Kare-kare
Also known as:
bcl - Central Bikol: Kare-kare
de - German: Kare-Kare
es - Spanish: Kare-kare
it - Italian: Kare-kare
ja - Japanese: カレカレ
jv - Javanese: Karé-karé
nb - Norwegian Bokmål: Karekare
pt - Portuguese: Kare-kare
th - Thai: การี-กาเร
tl - Tagalog: Kare-kare
uk - Ukrainian: Каре-каре
zh - Chinese: 卡雷卡雷
Category: stew (curry)
Cuisine: Filipino
Associated cuisines: Filipino
Area: Philippines
Countries: Philippines
Region: South Eastern Asia

The stew that features a thick savory peanut sauce.

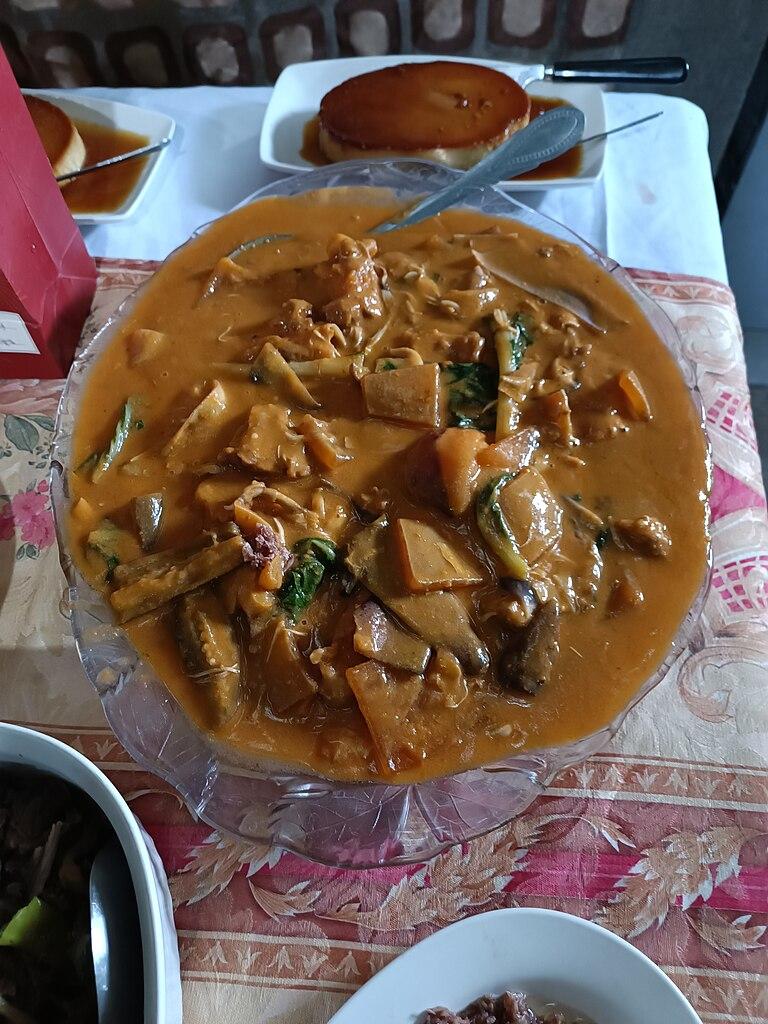
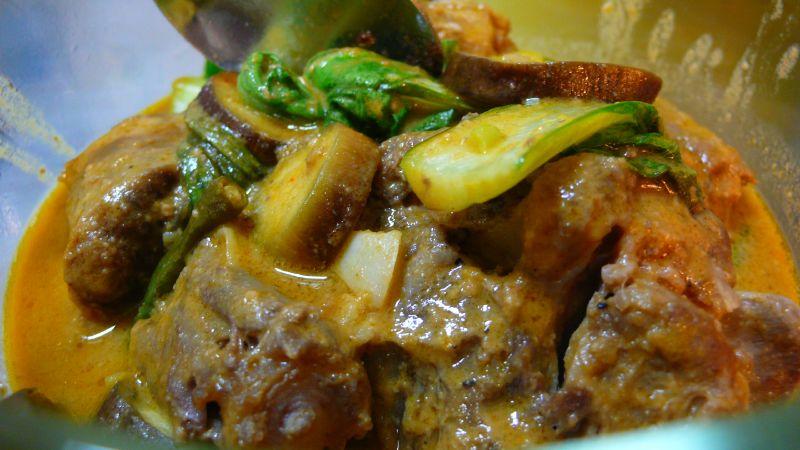
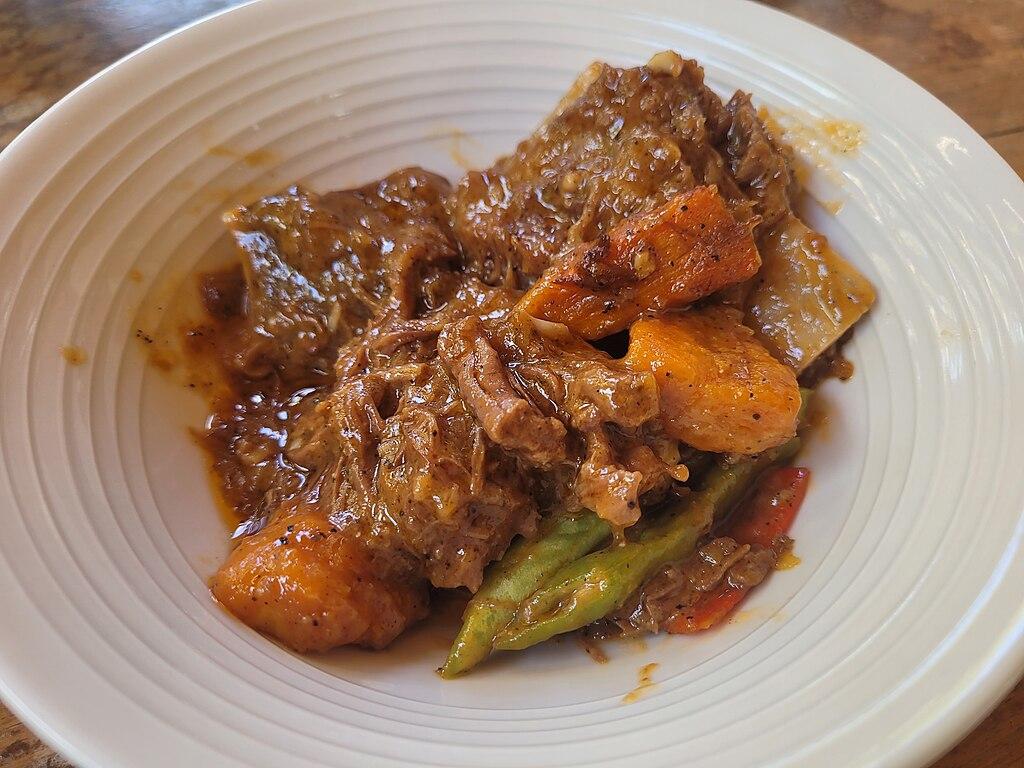
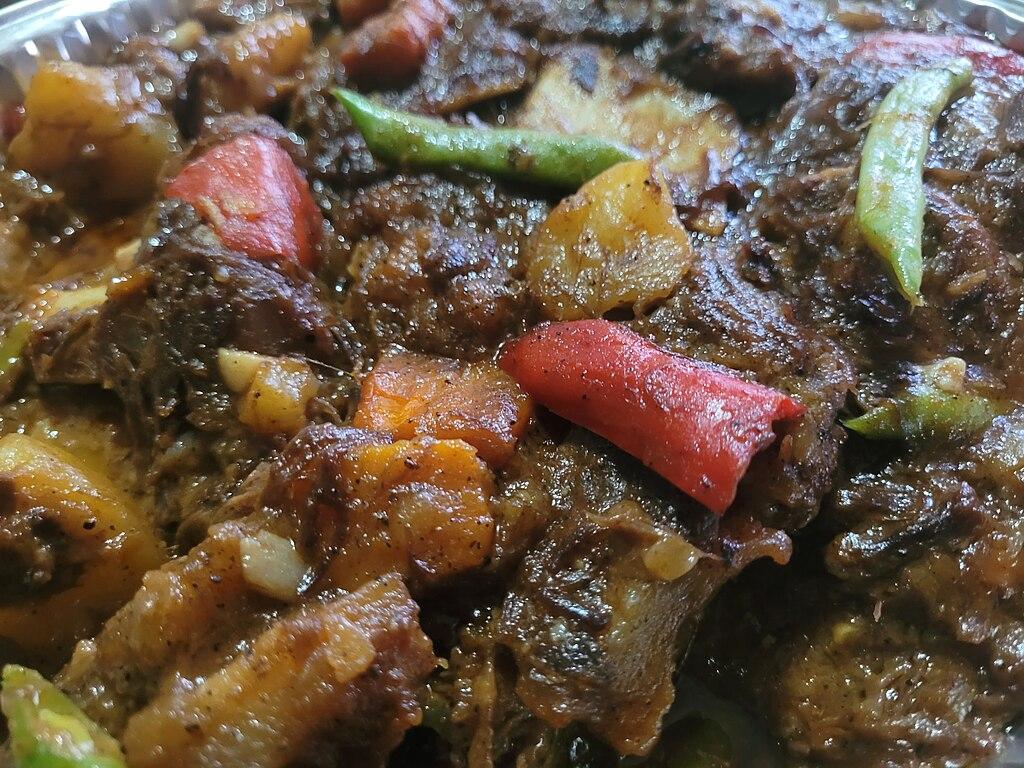
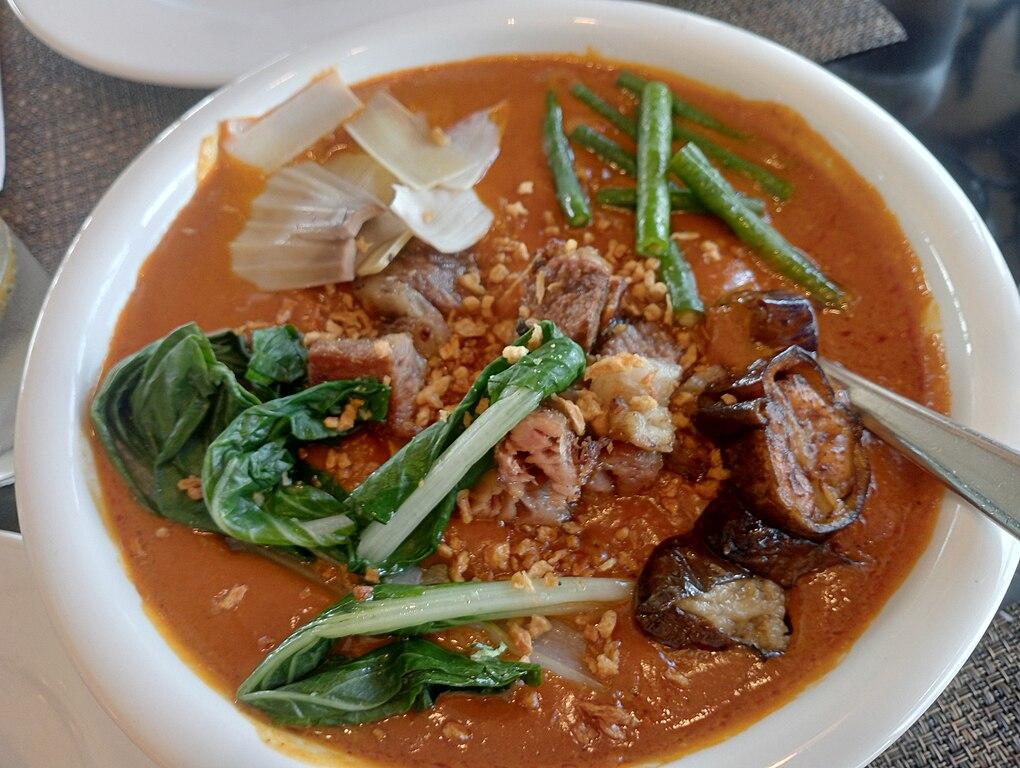
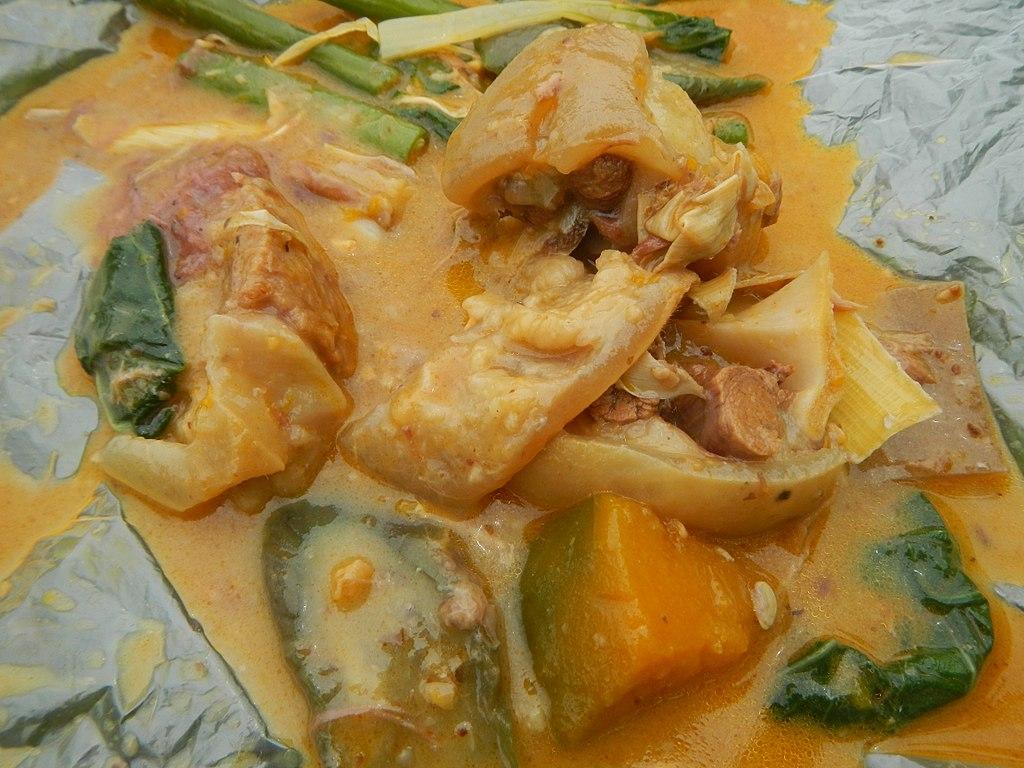
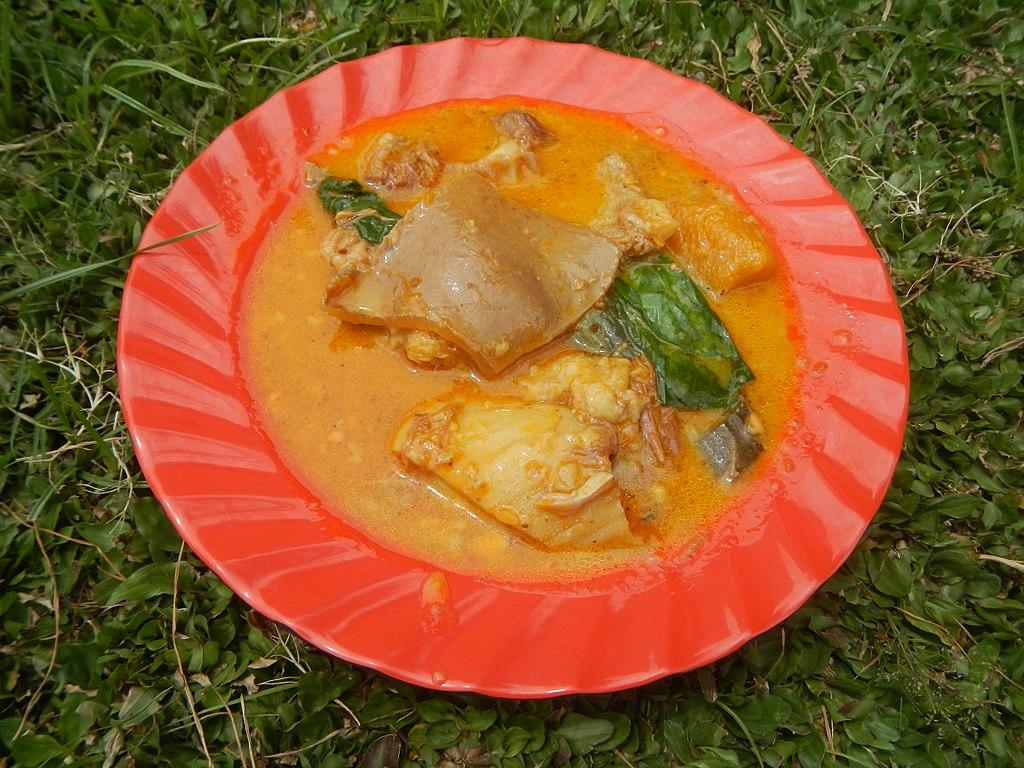
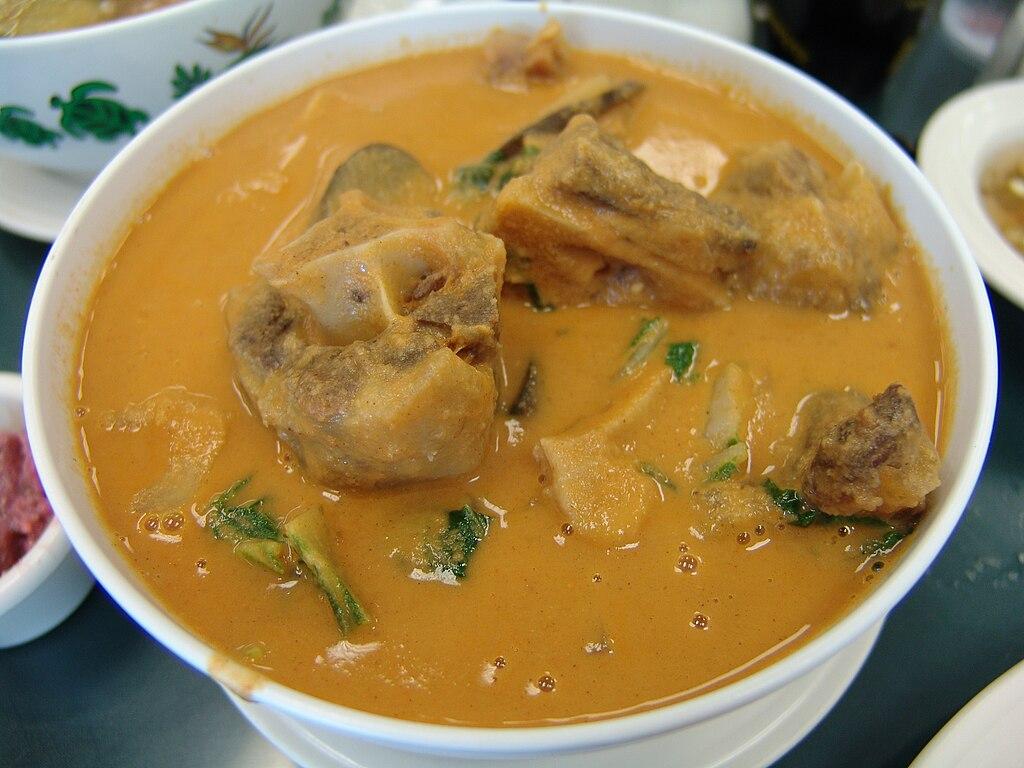